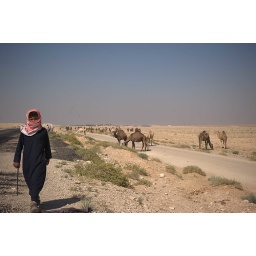
a Badui tribal boy walking over to our car when we stopped. He asked us for water.